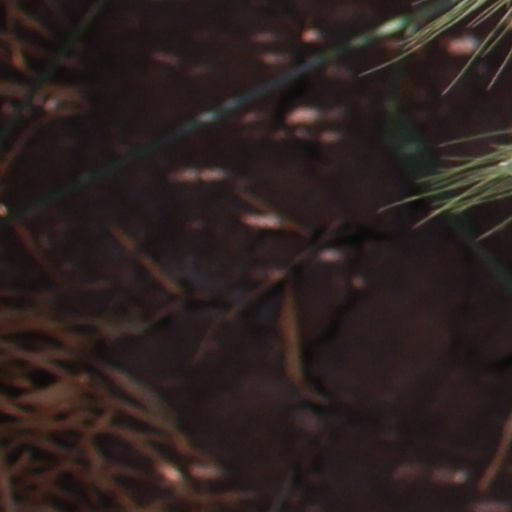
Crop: wheat